Kari Bremnes

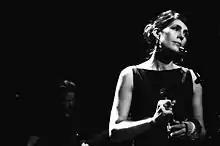
Kari Bremnes during a concert in Hamburg, 15 January 2008

She got an MA in language, literature, history and theatre studies from the University of Oslo, and worked as a journalist for several years before deciding to dedicate herself to music full-time.